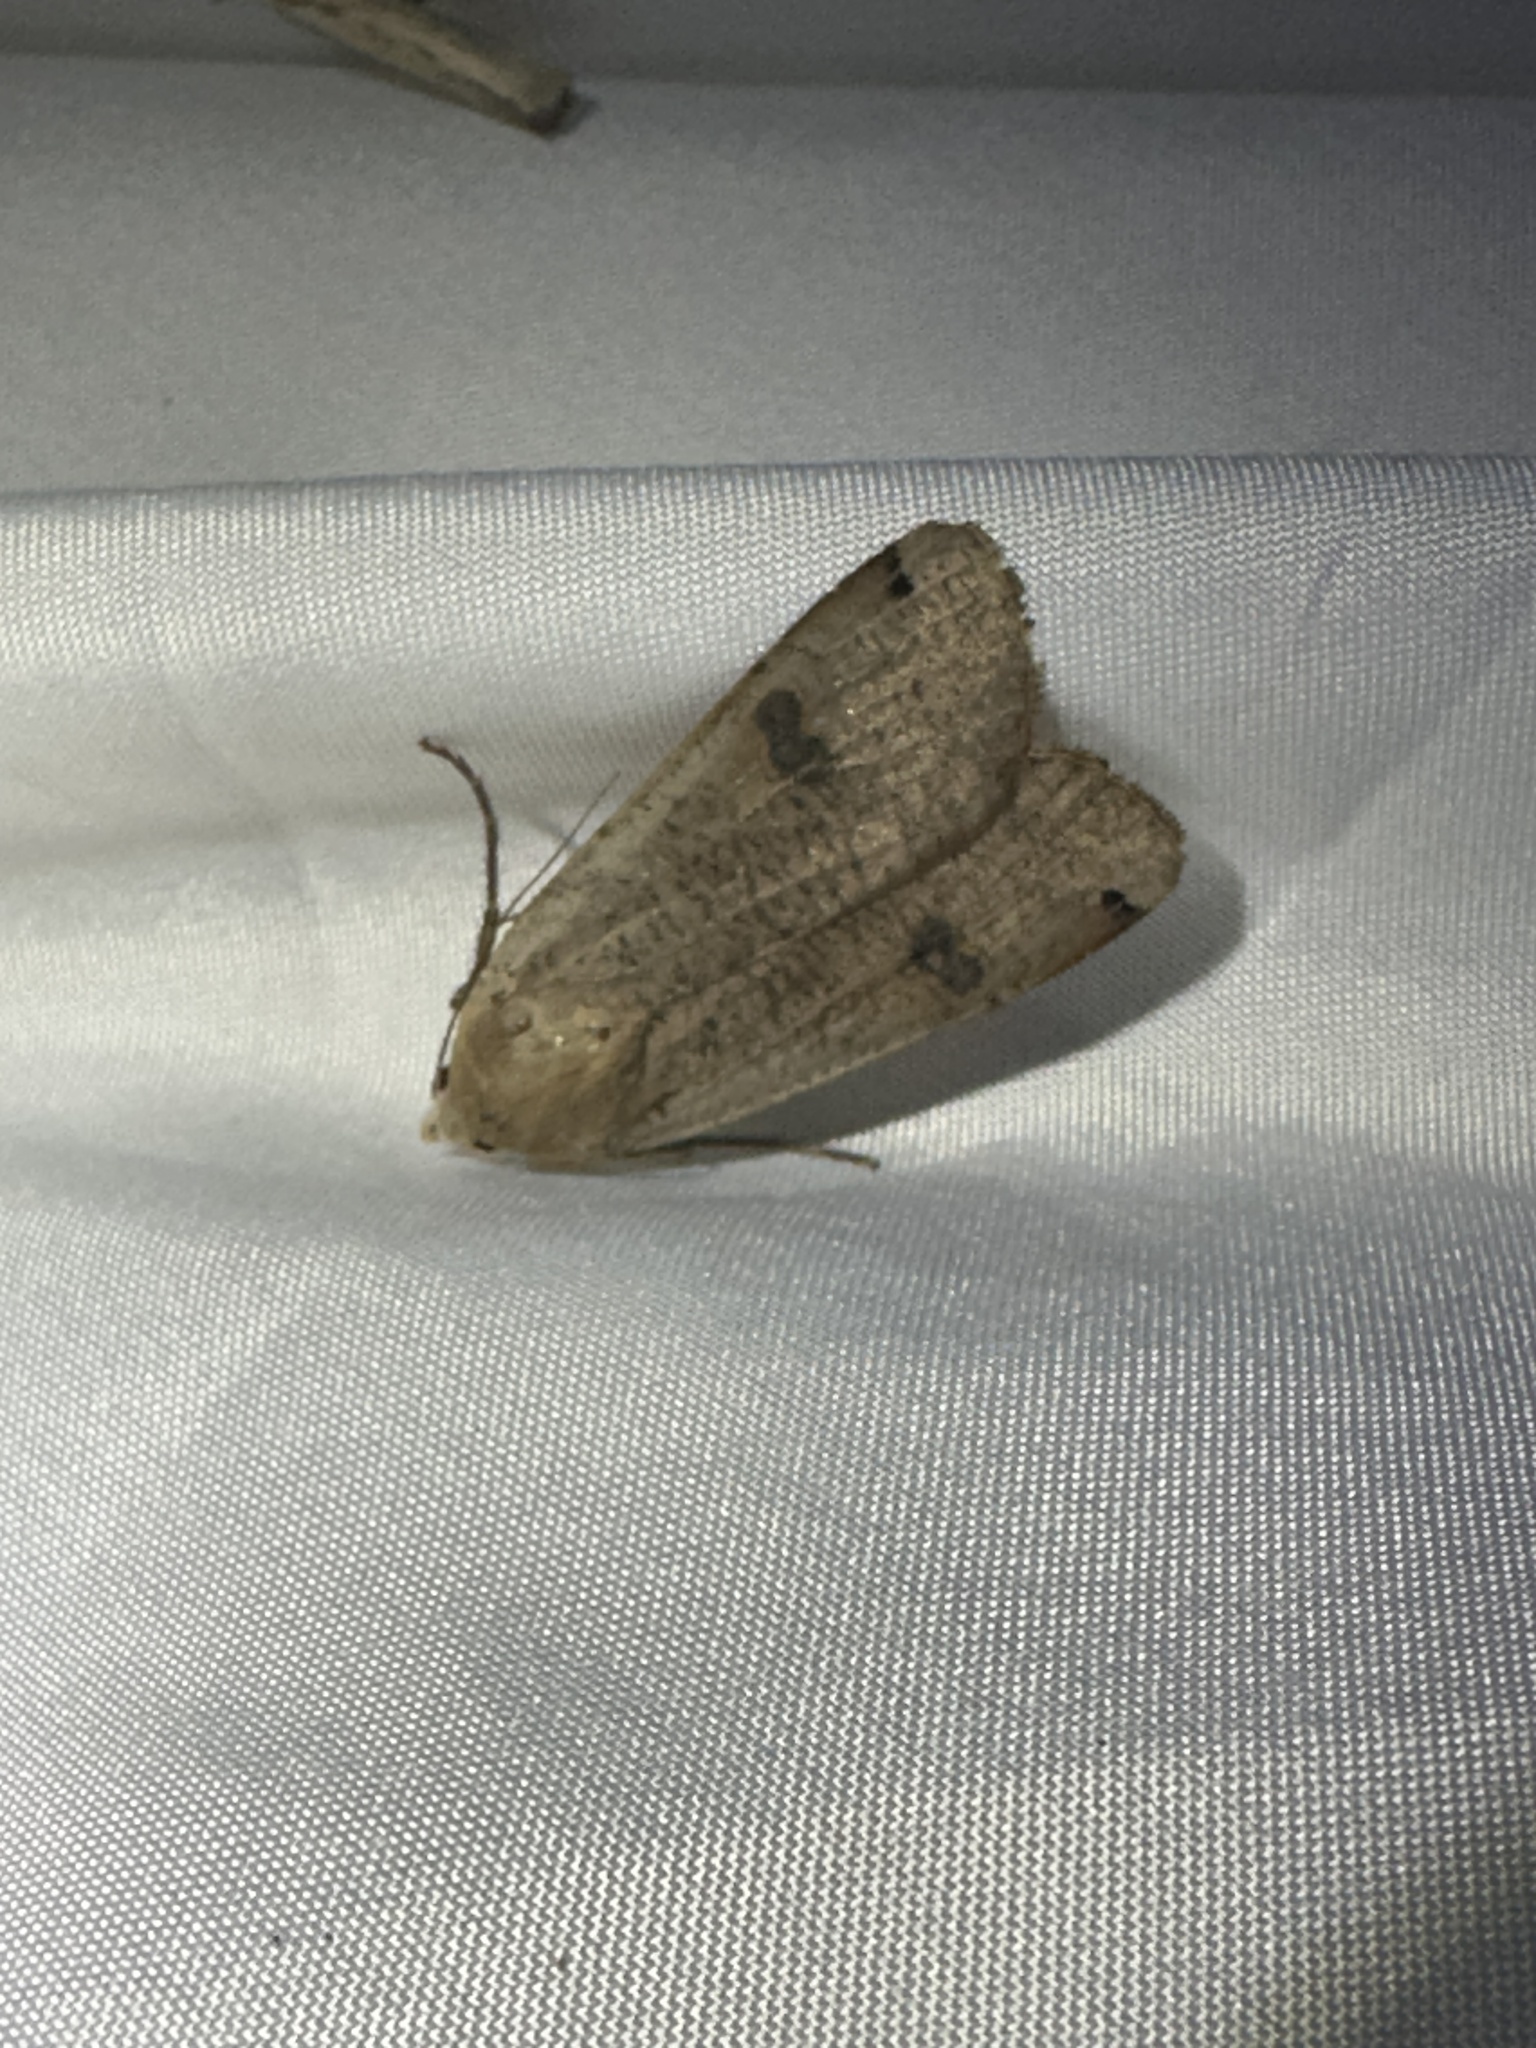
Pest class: cutworms